The Grange, Northington

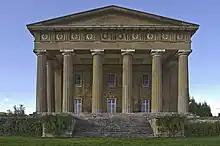
East Elevation

In 1804, Henry Drummond commissioned his friend the architect William Wilkins to transform his brick house into a neoclassical Ancient Greek temple. Wilkins, a promising young architect and antiquary, had been much influenced by his recent travels to Greece and Asia Minor. The massive Doric portico is a copy of the Theseion in Athens and the side elevations imitate the Choragic Monument of Thrasyllus.